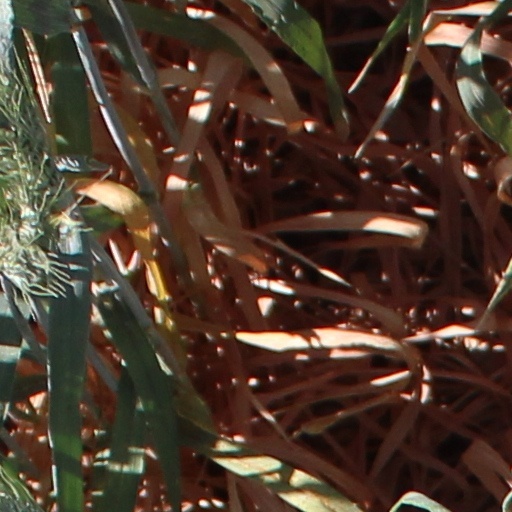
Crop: wheat